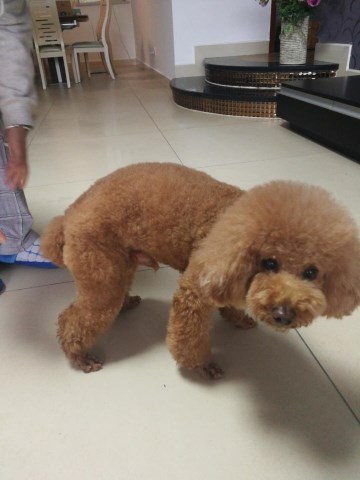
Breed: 7449-n000128-teddy